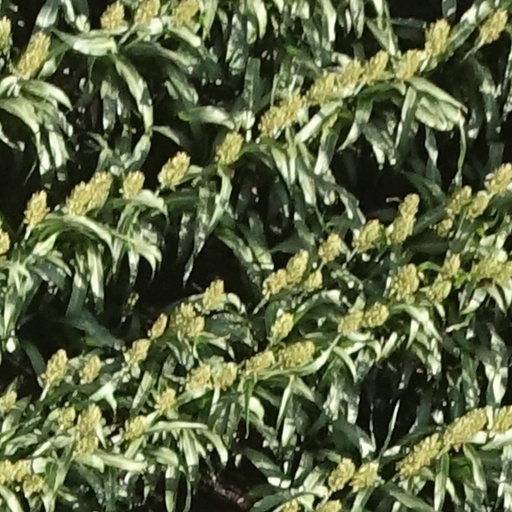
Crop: sorghum